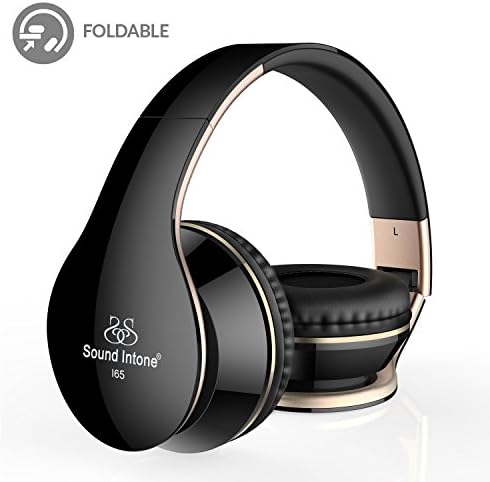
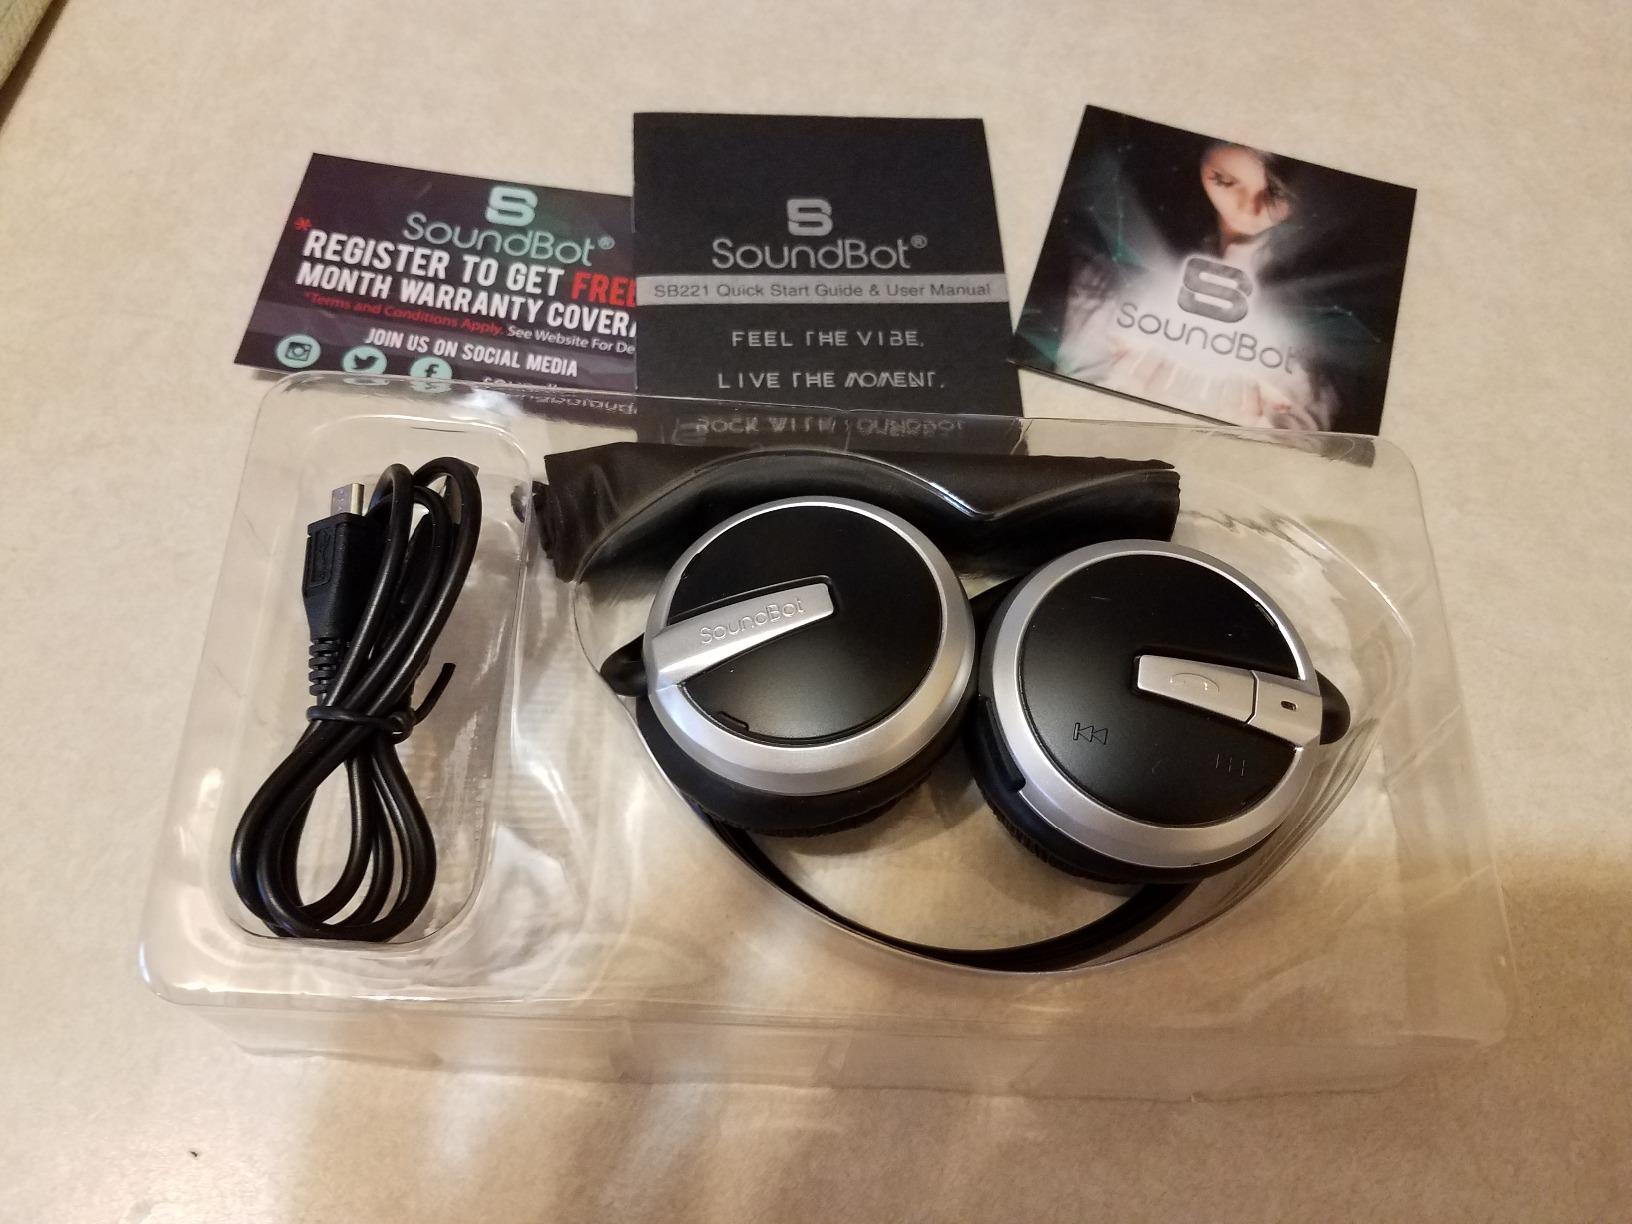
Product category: headphones
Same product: no